Muffin the Mule

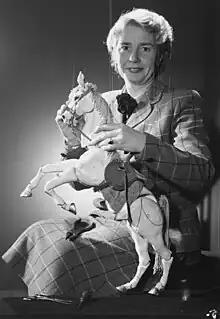
Portrait of puppeteer Ann Hogarth with Muffin the Mule, ca. 1952

The original mule puppet was created in 1933 by Punch and Judy puppet maker Fred Tickner for husband-and-wife puppeteers Jan Bussell (1909–1984) and Ann Hogarth to form part of a puppet circus for the Hogarth Puppet Theatre. The act was soon put away, and the puppet was not taken out again until 1946, when Bussell and Hogarth were working with TV presenter Annette Mills. She named the puppet mule "Muffin", and it first appeared on television in an edition of "For the Children" broadcast on 20 October 1946.